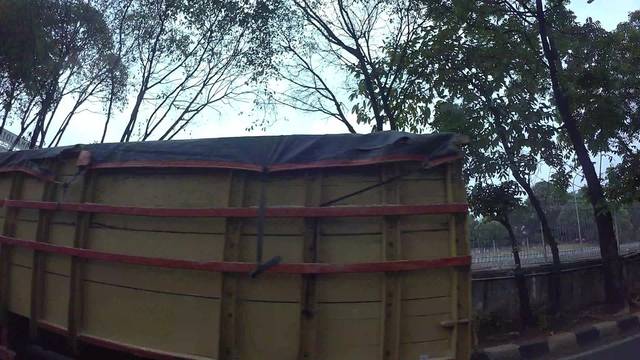
Region: Indonesia
Coordinates: -6.292, 106.819